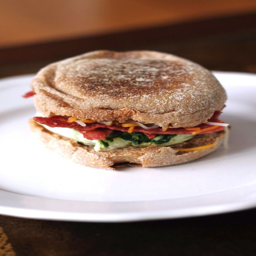
healthy breakfast sandwich - a healthy breakfast recipe that 's ready in minutes !